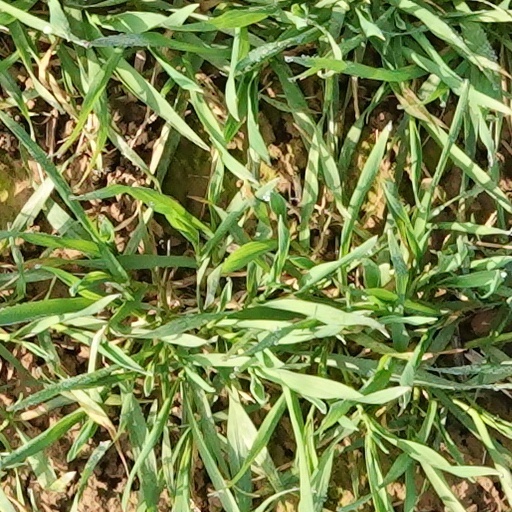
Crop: wheat